Johan Arneng

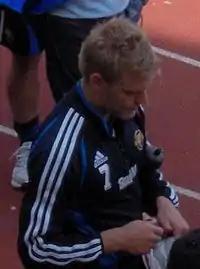
Arneng while playing for Djurgårdens IF.

After a spell with Empoli FC's youth organization, Arneng began his senior career with Raufoss IL in the Norwegian Second Division. He signed with Vålerenga in 2002, and helped the team win the 2002 Norwegian Football Cup. After only one season in the Norwegian Premier Division, Arneng signed with Allsvenskan side Djurgårdens IF in 2003. While with Djurgårdens IF, he would go on and win the 2003 and 2005 Allsvenskan titles, as well as the 2004 and 2005 Svenska Cupen titles. In 2008, he left Sweden to yet again play in Norway, this time for Aalesund with which he ended up winning the 2009 Norwegian Football Cup. After three years in Norway, Arneng rounded off his career with stints with Syrianska and IK Sirius before retiring in 2014.